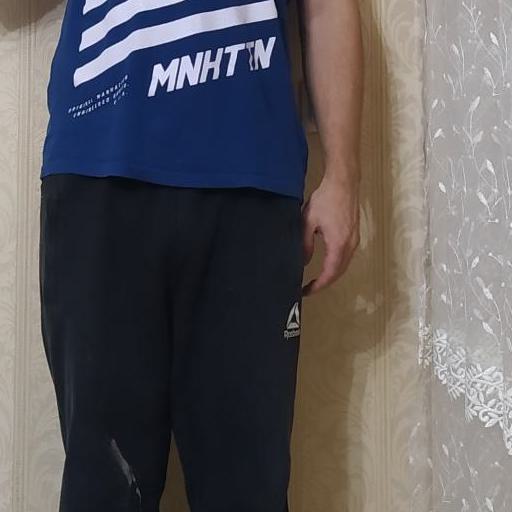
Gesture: no_gesture